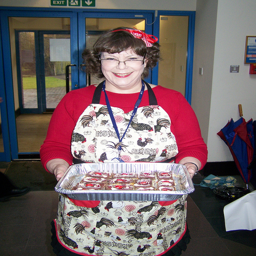
a lady in a school smiling holding a desert she baked for some one
A woman in an apron presenting a cake.
She seems like a very cheerful, bubbly person.
Woman in apron holding an aluminum pan of treats.
Woman in an apron holding a pan full of treats.